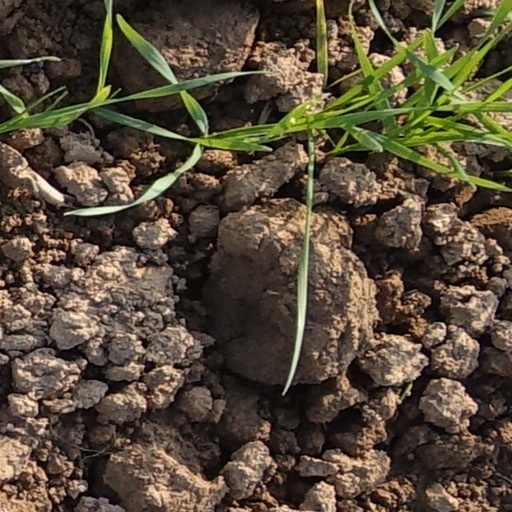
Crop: wheat